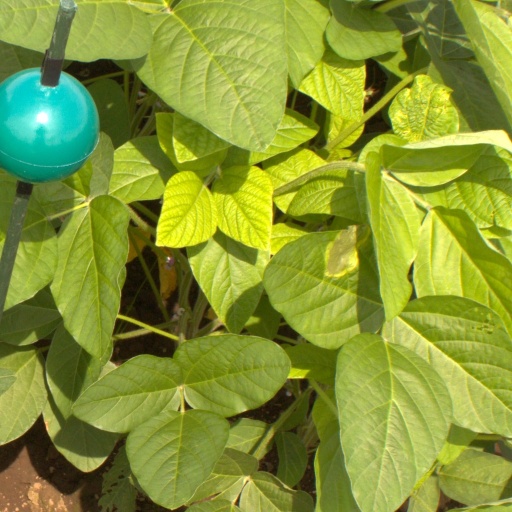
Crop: soybean